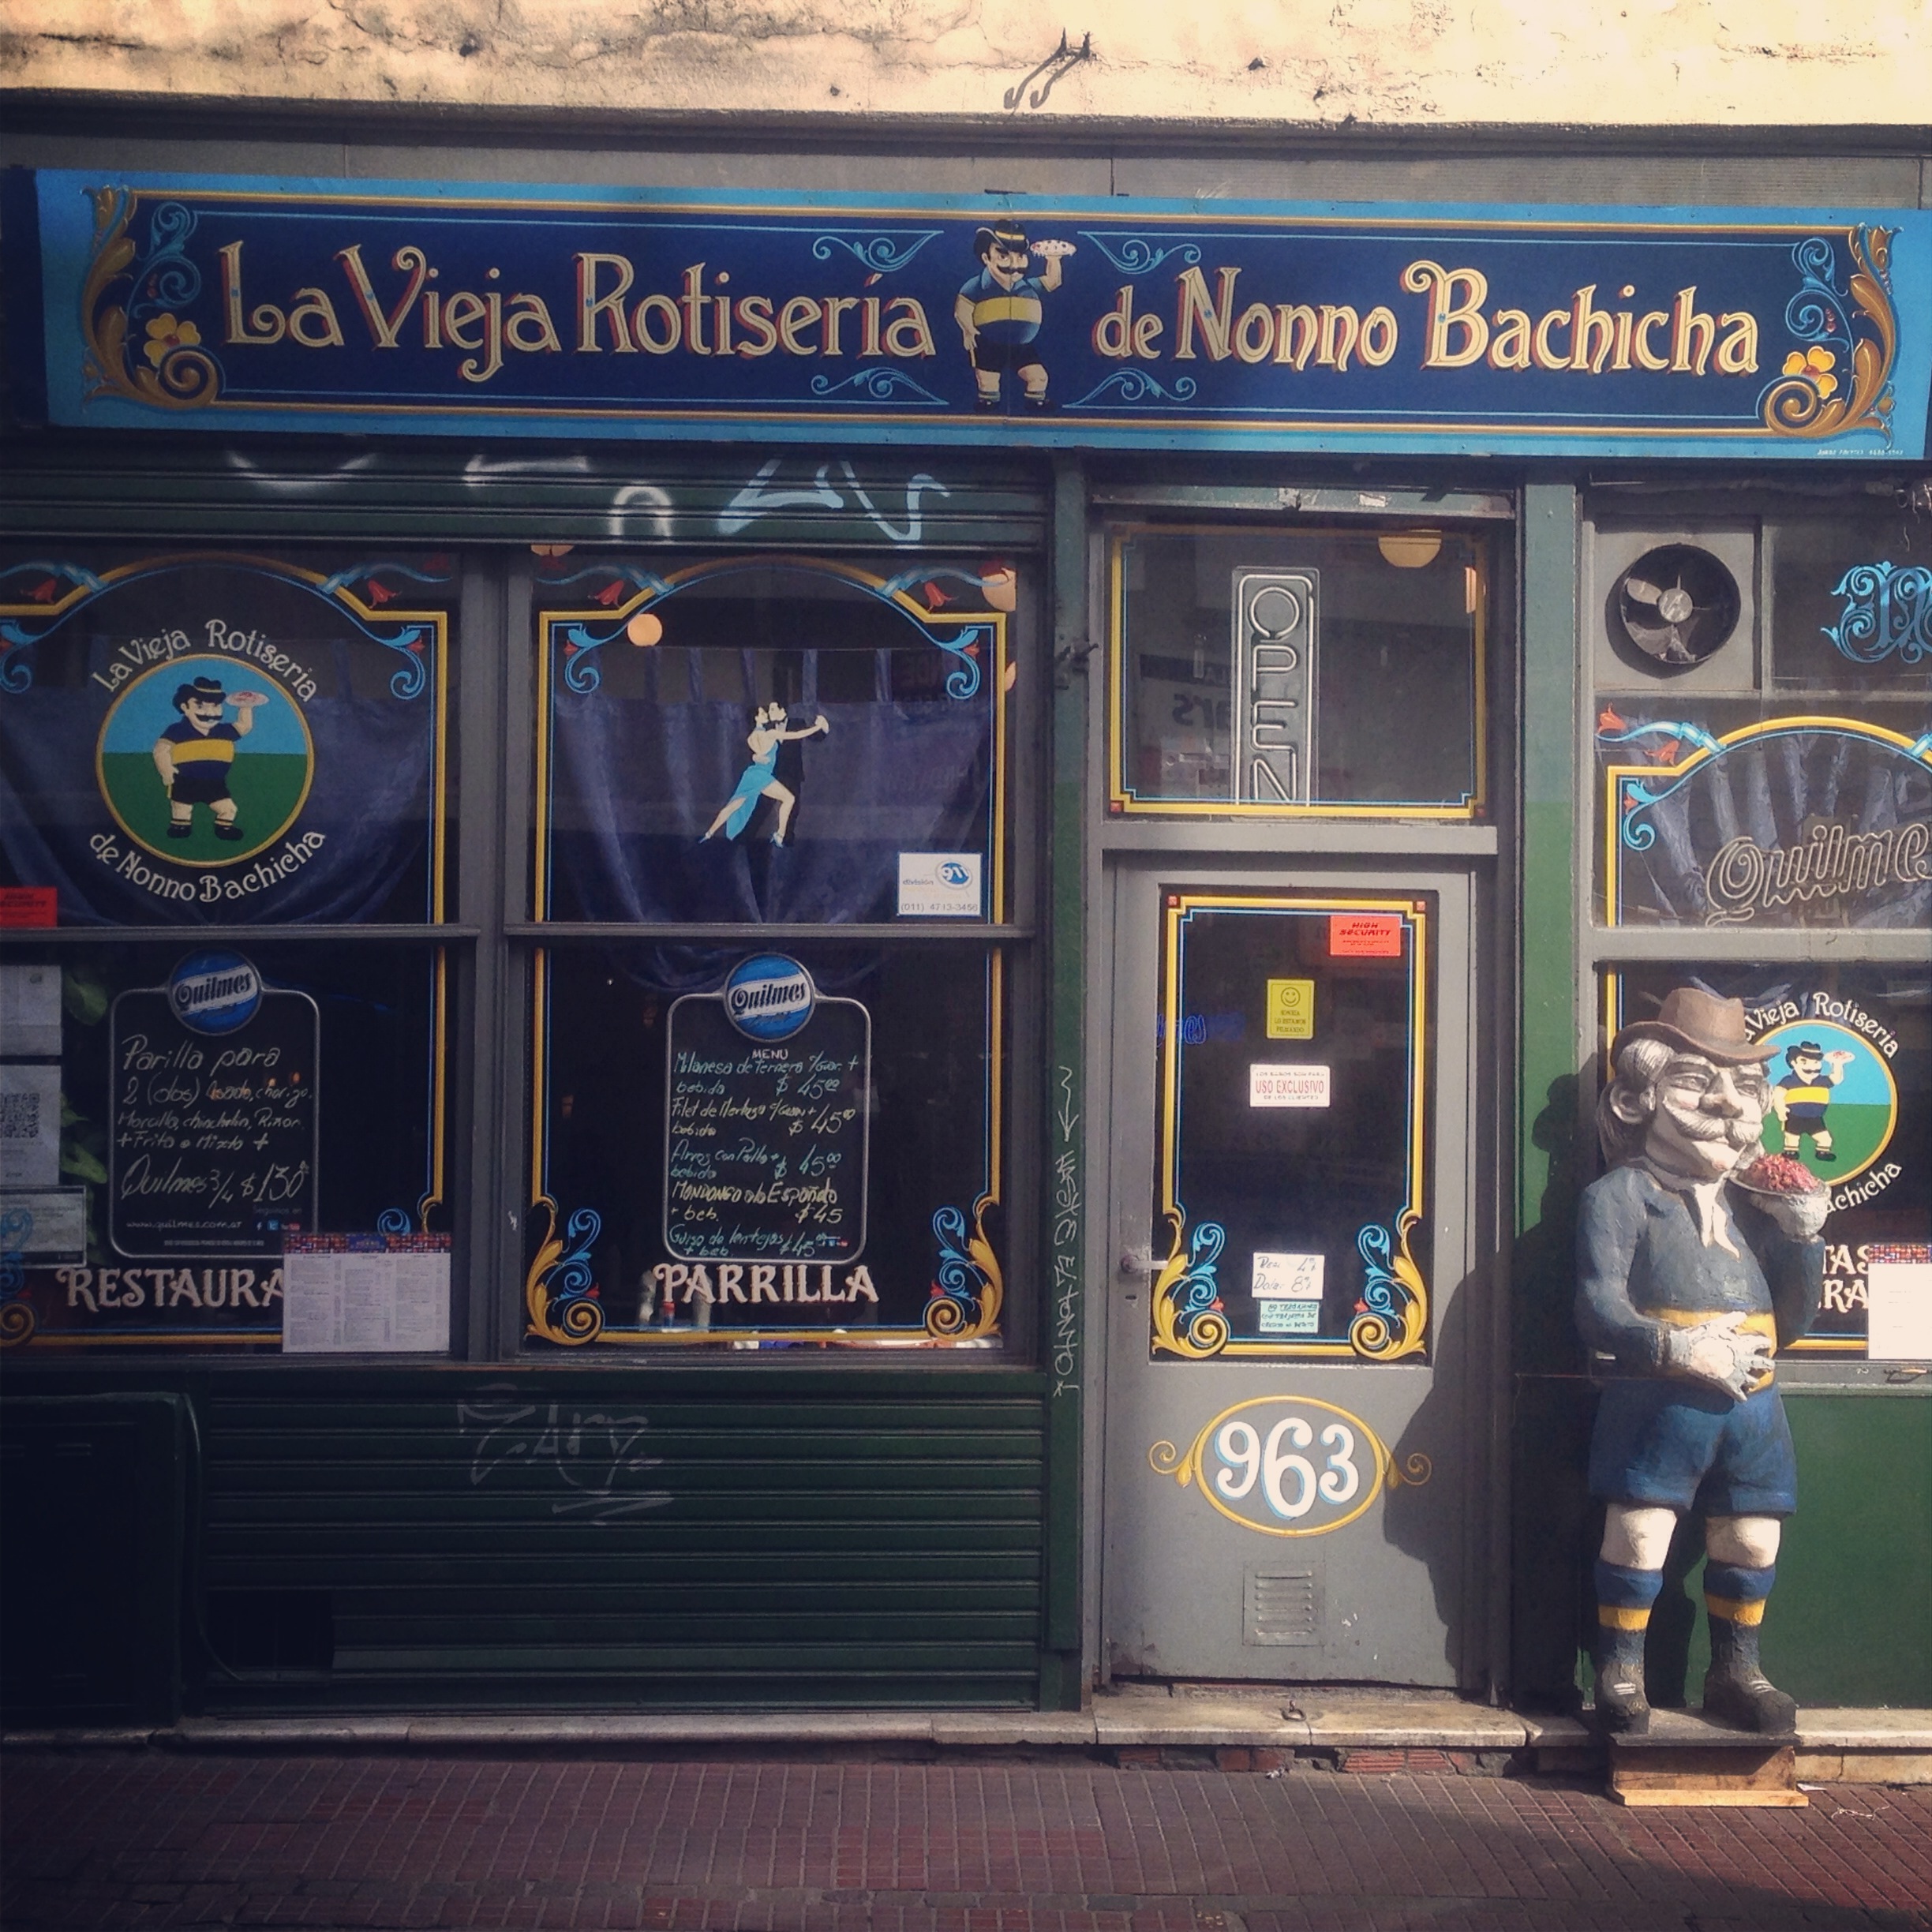
architecture, transport, shop, blue, mouth, district, argentina, buenos aires, caminito, personal computer hardware